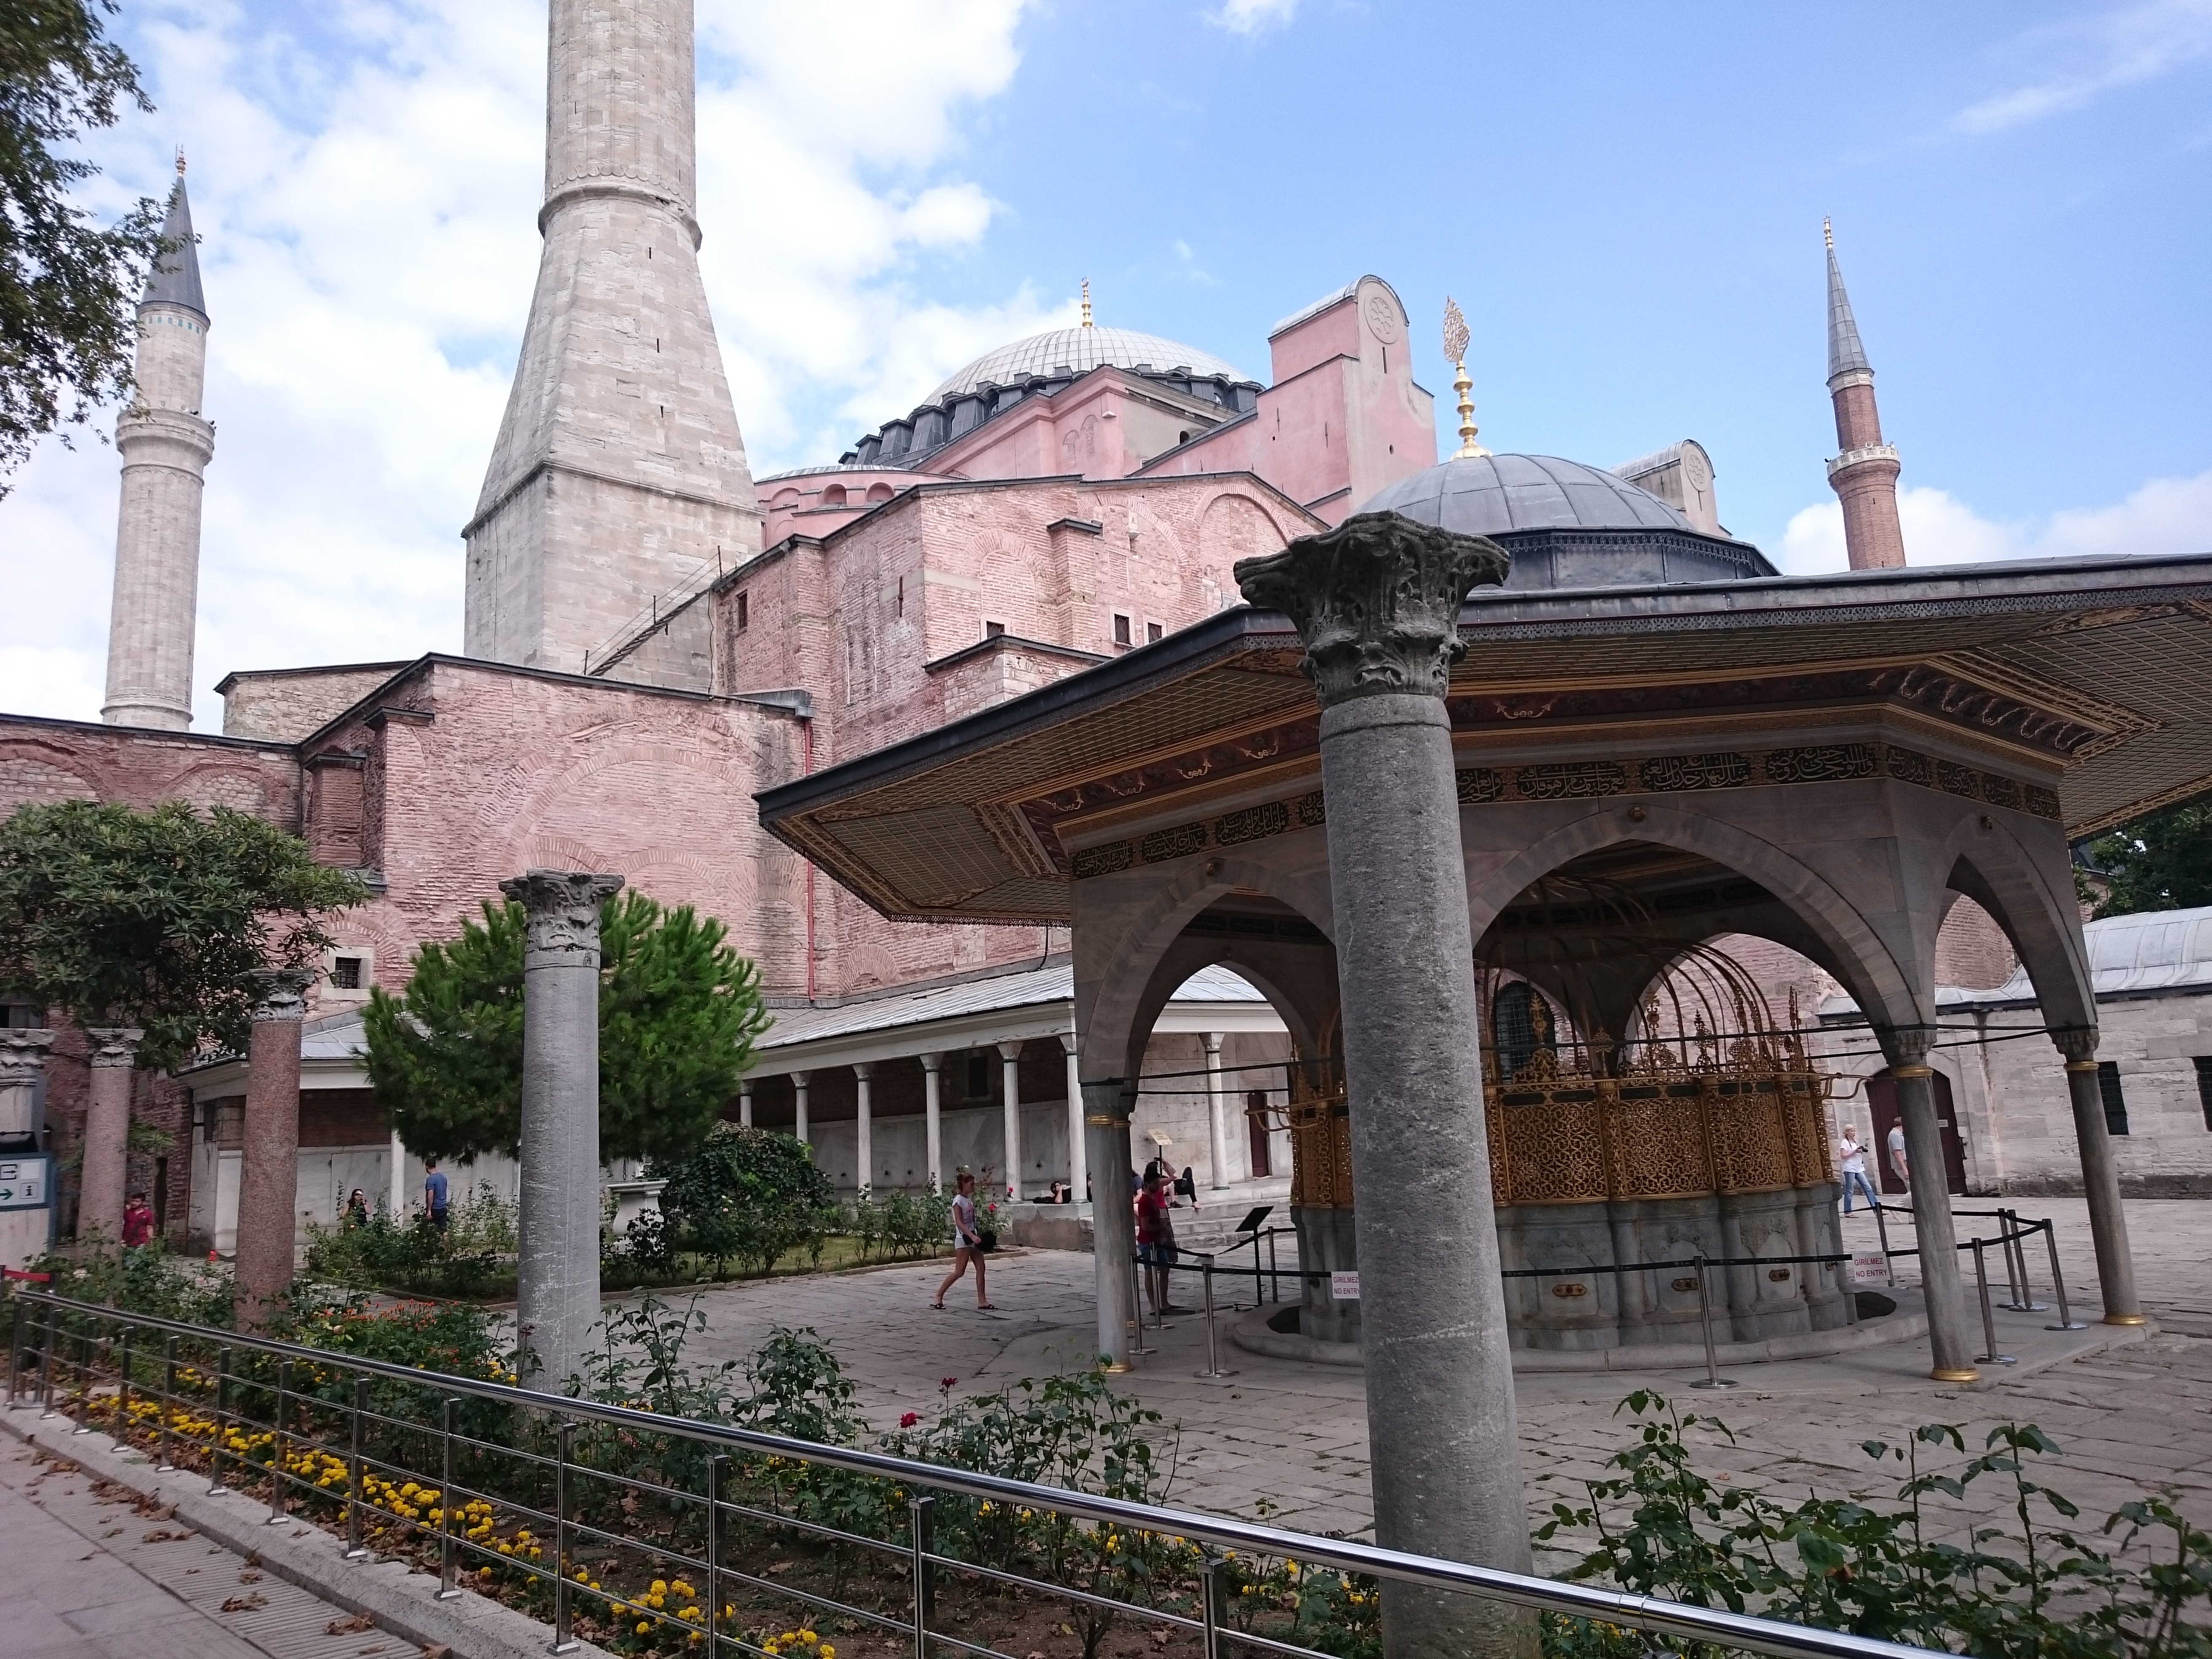
architecture, town, building, transport, arch, landmark, tourism, place of worship, monastery, mosque, ancient history